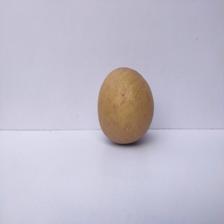
Size: Large